Like Jake and Me

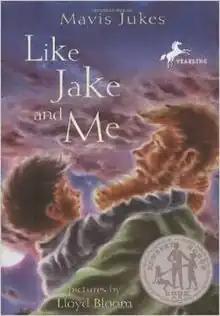

Like Jake and Me is a children's novel by author Mavis Jukes with illustrations by Lloyd Bloom. It was published in 2005 by Yearling. "Like Jake and Me" was a Newbery Medal Honor book in 1985 and is a story about the difficult relationship between a stepfather and stepson and how they come to see eye to eye.